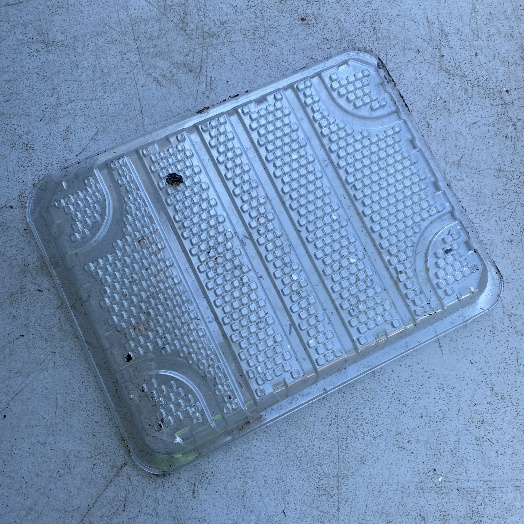
Label: Plastic